Bjørnsletta station

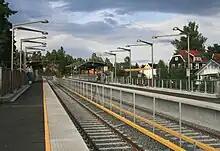
The station, looking eastwards

The station is located on the Kolsås Line, from Stortinget, between the roads Bærumsveien and Sportsveien. The station is built along the old right-of-way, which limits the speeds along the line to . The station has two side platforms and is long enough for six-car trains. The station has ticket machines and has universal access.